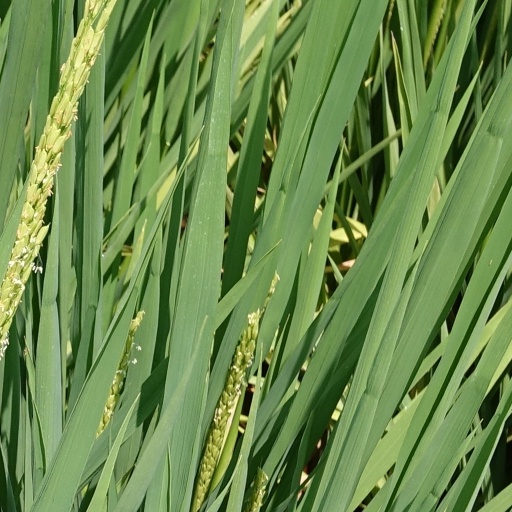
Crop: rice